William R. Hammer

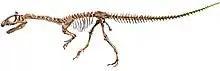
Cast of "Cryolophosaurus ellioti"

In 1991, Ohio State University geologist David Elliot was studying igneous rocks on Mt. Kirkpatrick near the Beardmore Glacier in Antarctica when he found some scree that contained bone. Hammer, who was working on synapsids fossils nearby, investigated the site and found the femur of a large theropod dinosaur exposed from the rock. The quarry later produced a skull with a unique head crest that was described in 1994 as belonging to a new genus and species, "Cryolophosaurus ellioti".